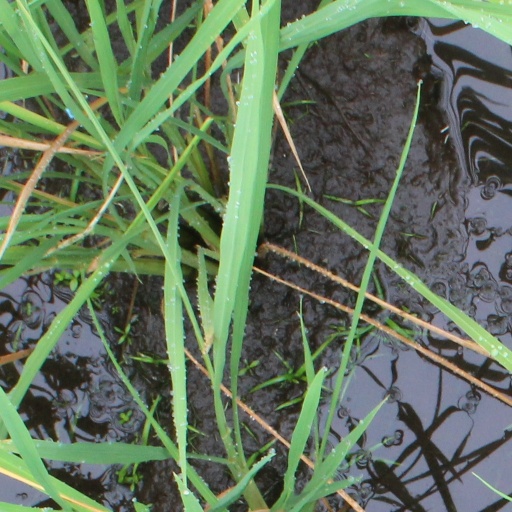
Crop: rice